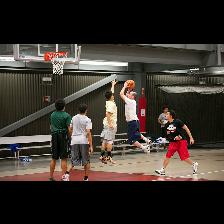
Label: Human